French Directory

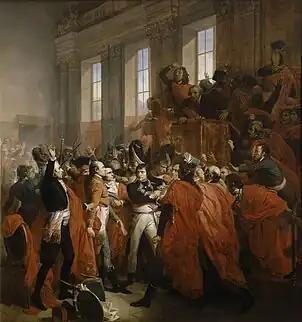
Bonaparte confronts the members of the Council of Five Hundred on 10 November 1799

New elections to elect 315 members of the Councils were held between 21 March – 9 April 1799. The royalists had been discredited and were gone; the major winners were the neo-Jacobins, who wanted to continue and strengthen the Revolution. The new members of the Council included Lucien Bonaparte, the younger brother of Napoleon, just twenty-four years old. On the strength of his name, he was elected the President of the Council of Five Hundred.